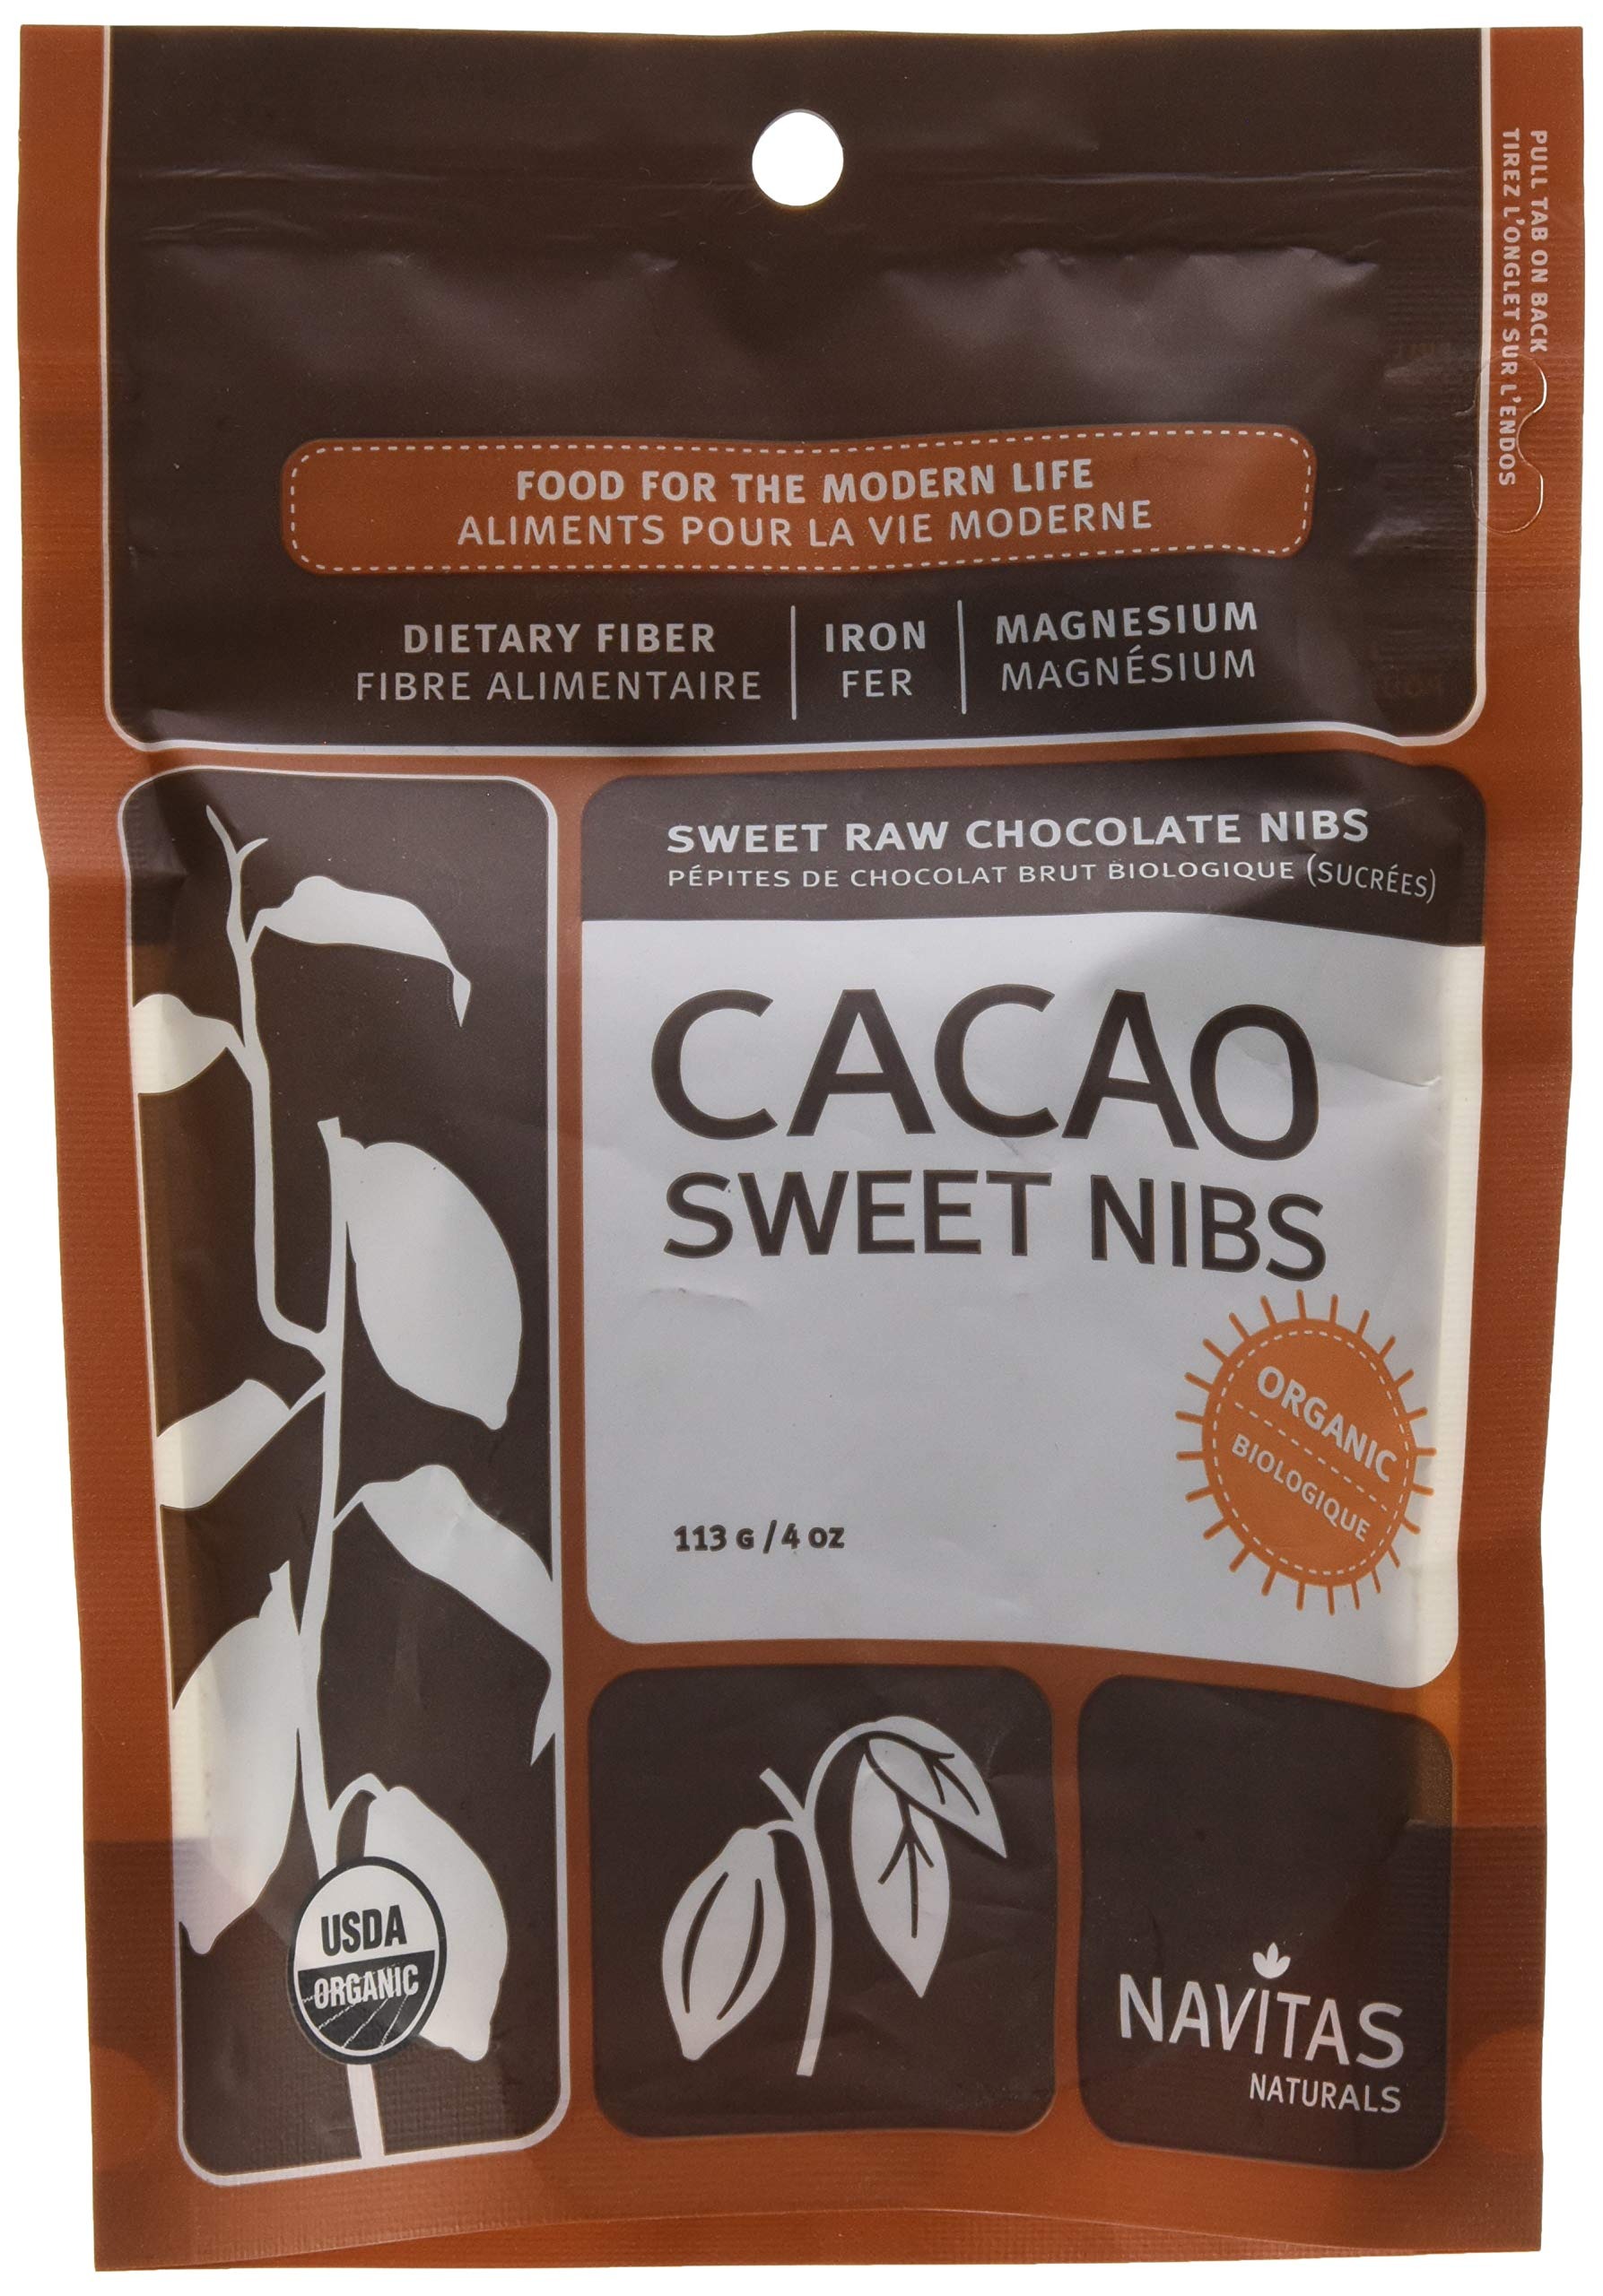
Item Name: Navitas Naturals Organic Raw Cacao Nibs Sweetened Pouches, 4 Ounce
Bullet Point: Made In United States
Value: 4.0
Unit: oz

Price: 17.33